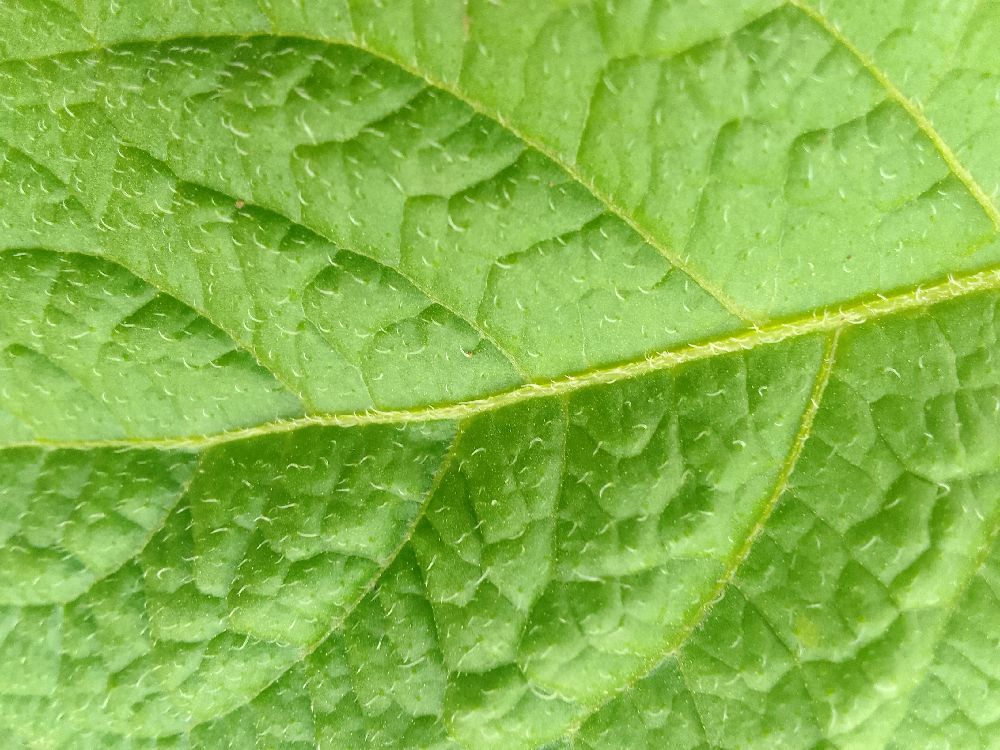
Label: Healthy